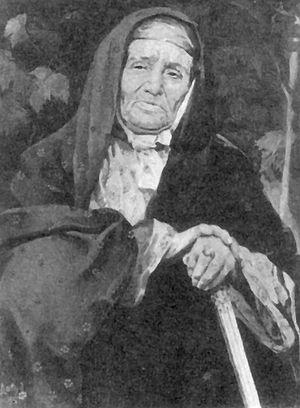
Nabate Achourbeyova est une philanthrope azérie.